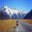
Label: mountain